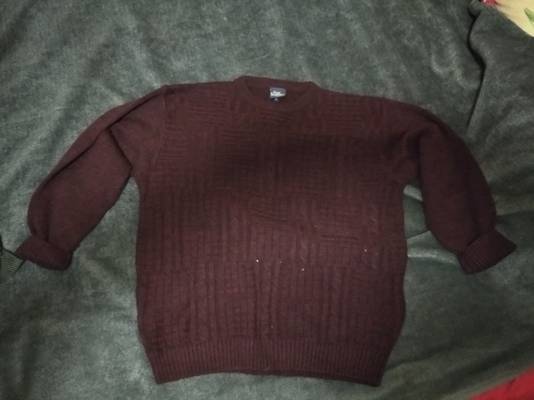
Waste category: clothes